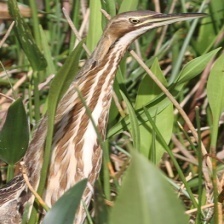
Species: AMERICAN BITTERN
Scientific name: BOTAURUS LENTIGINOSUS